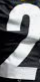
Number: 2